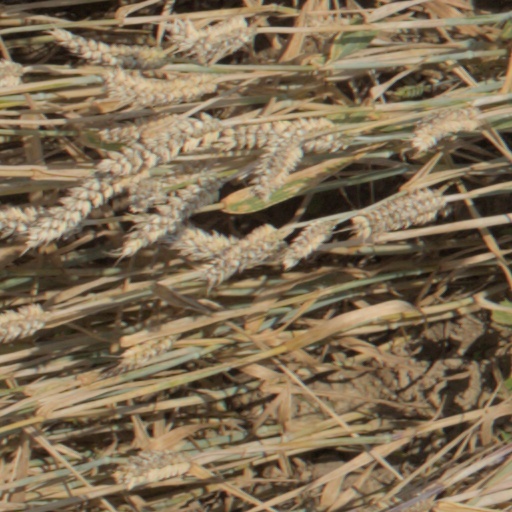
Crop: wheat